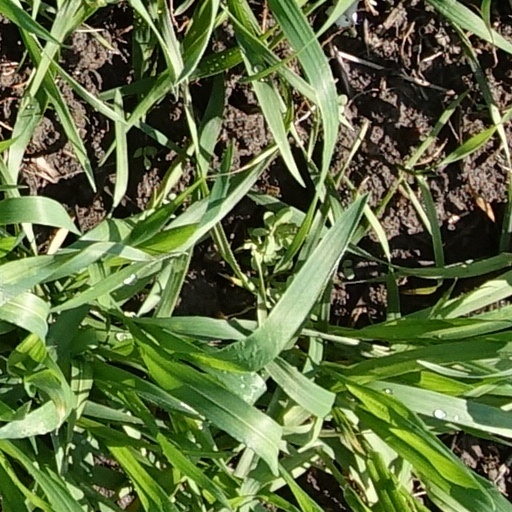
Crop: wheat